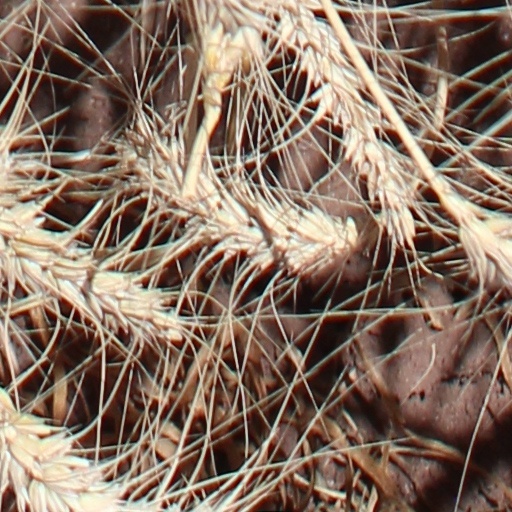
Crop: wheat